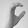
ASL letter: C